Drifting Westward

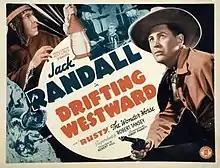
Theatrical release poster

Drifting Westward is a 1939 American Western film directed by Robert F. Hill and written by Robert Emmett Tansey. The film stars Jack Randall, Frank Yaconelli, Edna Duran, Julian Rivero, Stanley Blystone and Octavio Giraud. The film was released on January 25, 1939, by Monogram Pictures.